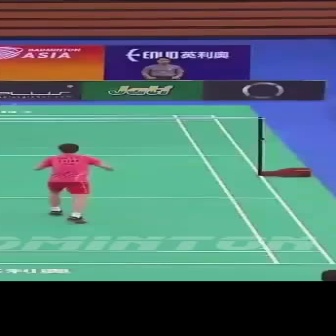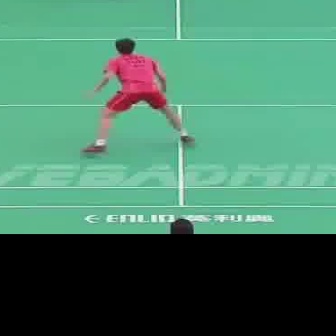
  Please identify the target specified by the bounding box [31,143,112,223] in the first image and locate it in the second image. Return the coordinates in [x_min,y_min,x_max,y_max] format.
Answer: [79,36,194,151]